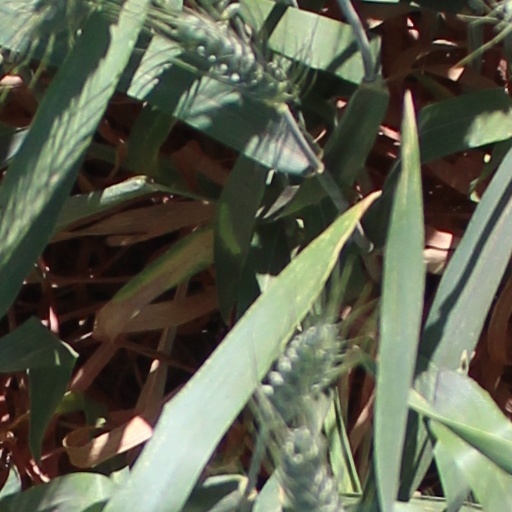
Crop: wheat